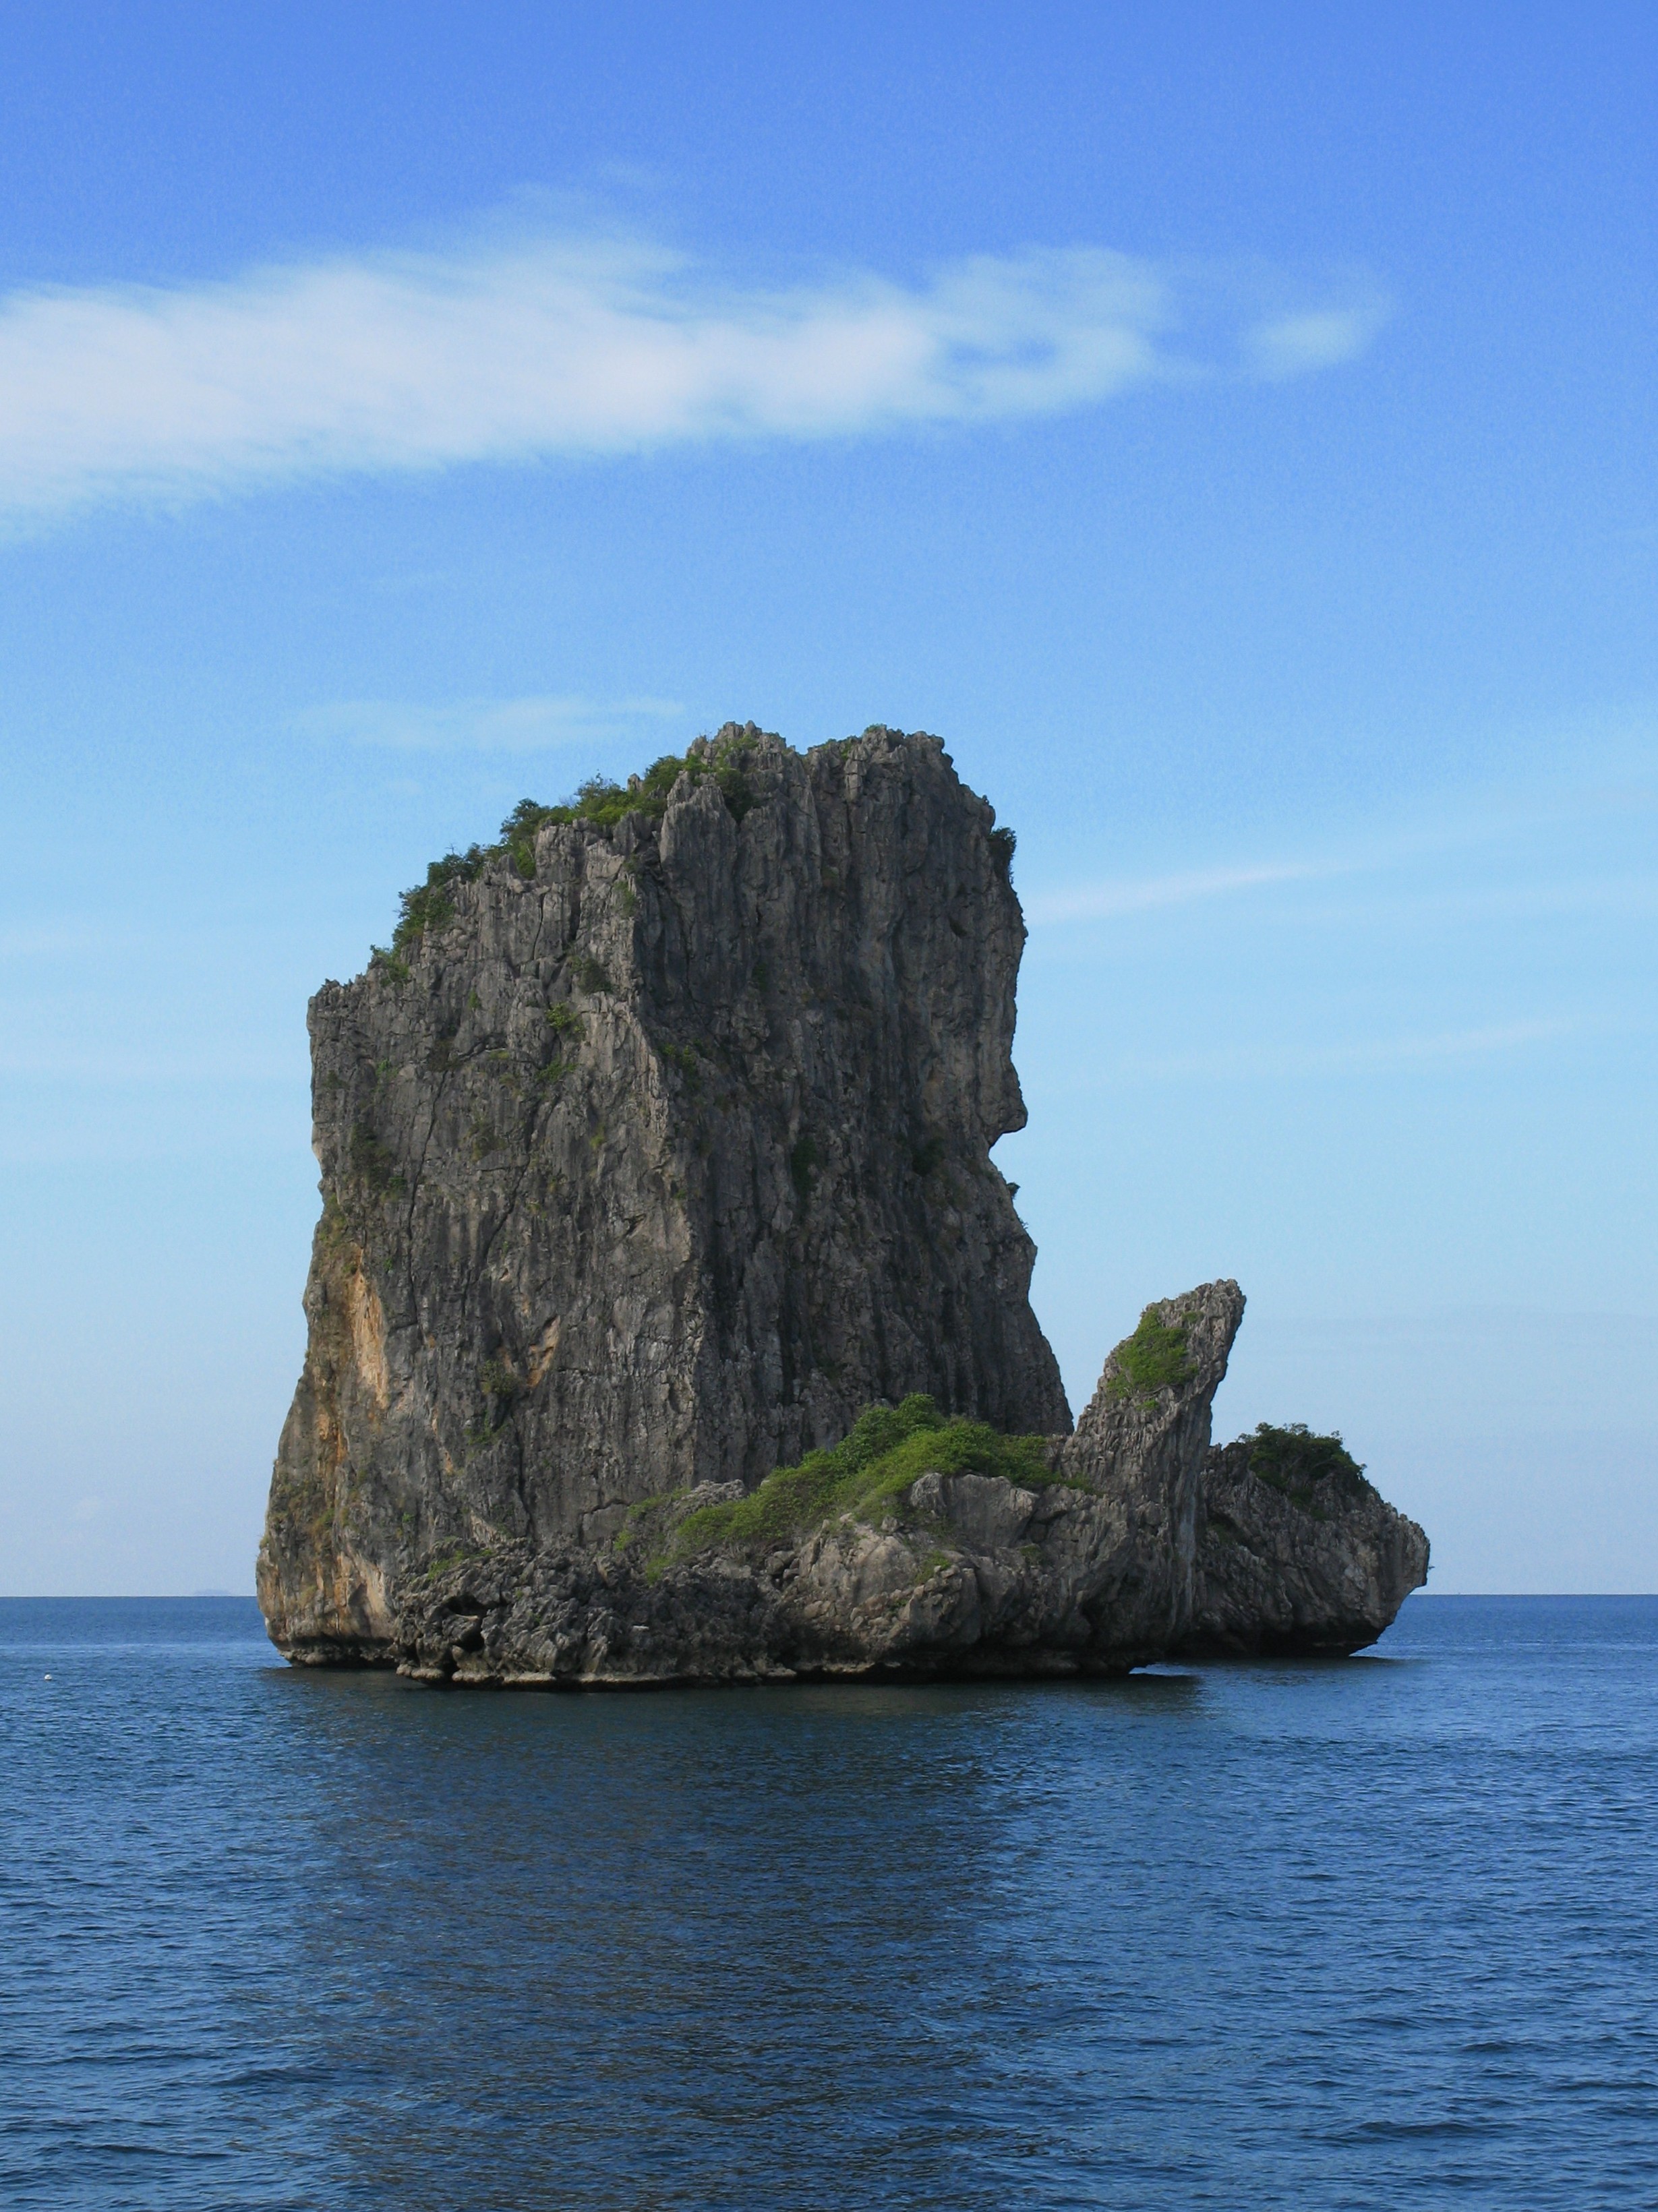
beach, landscape, sea, coast, rock, ocean, horizon, shore, formation, cliff, cove, high, tower, bay, island, stack, terrain, material, body of water, hires, views, hi, res, resolution, platinumphoto, cape, powershotg7, canong7, islet, landform, natural arch, geographical feature